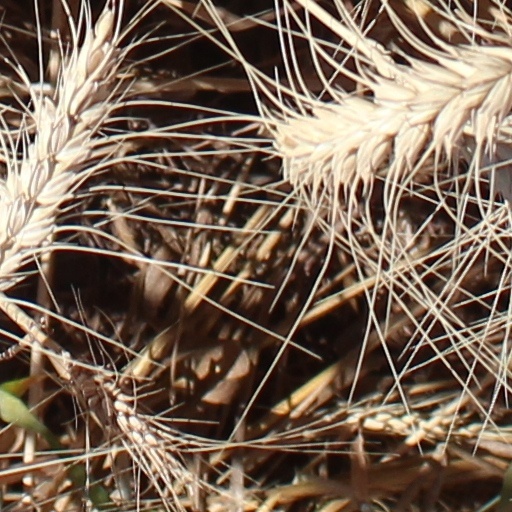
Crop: wheat